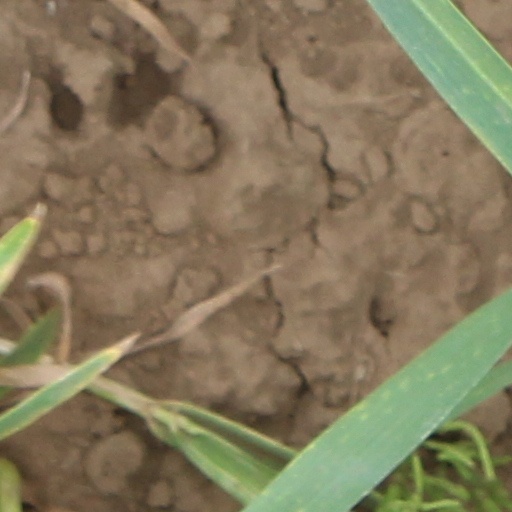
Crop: wheat